Iven Mackay

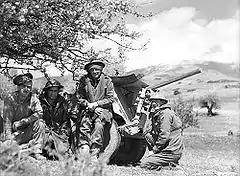
Four soldiers, dressed warmly with three of them wearing steel helmets, in front of a 2-pounder anti tank gun

The 6th Division's next campaign was the failed Battle of Greece, a disaster for the British Commonwealth forces sent there. While in Greece, Mackay led a hastily assembled Australian-British-New Zealand-Greek formation known as Mackay Force, defending the Klidi Pass at the Battle of Vevi. The Allies were forced to retreat in a fierce assault by the "Leibstandarte SS Adolf Hitler" brigade. Mackay was the only Australian general to face the "Waffen-SS" in battle.